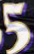
Number: 5